Billy Monger

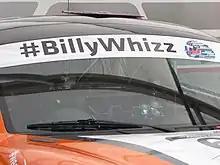
After his Donington Park crash, stickers in support of Monger – such as this one on Geri Nicosia's Ginetta GT5 Challenge car at Knockhill in Scotland – were placed on cars on the entire British Touring Car Championship package.

In 2016, Monger joined the F4 British Championship with JHR Developments. There he took three podiums and finished 12th in the championship. He remained with the team for the 2017 season.